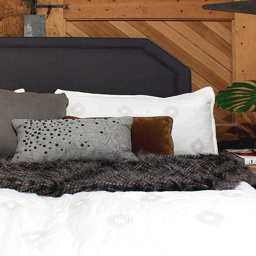
see how decorating with throw pillows can change the feel of any room .